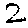
Label: 2